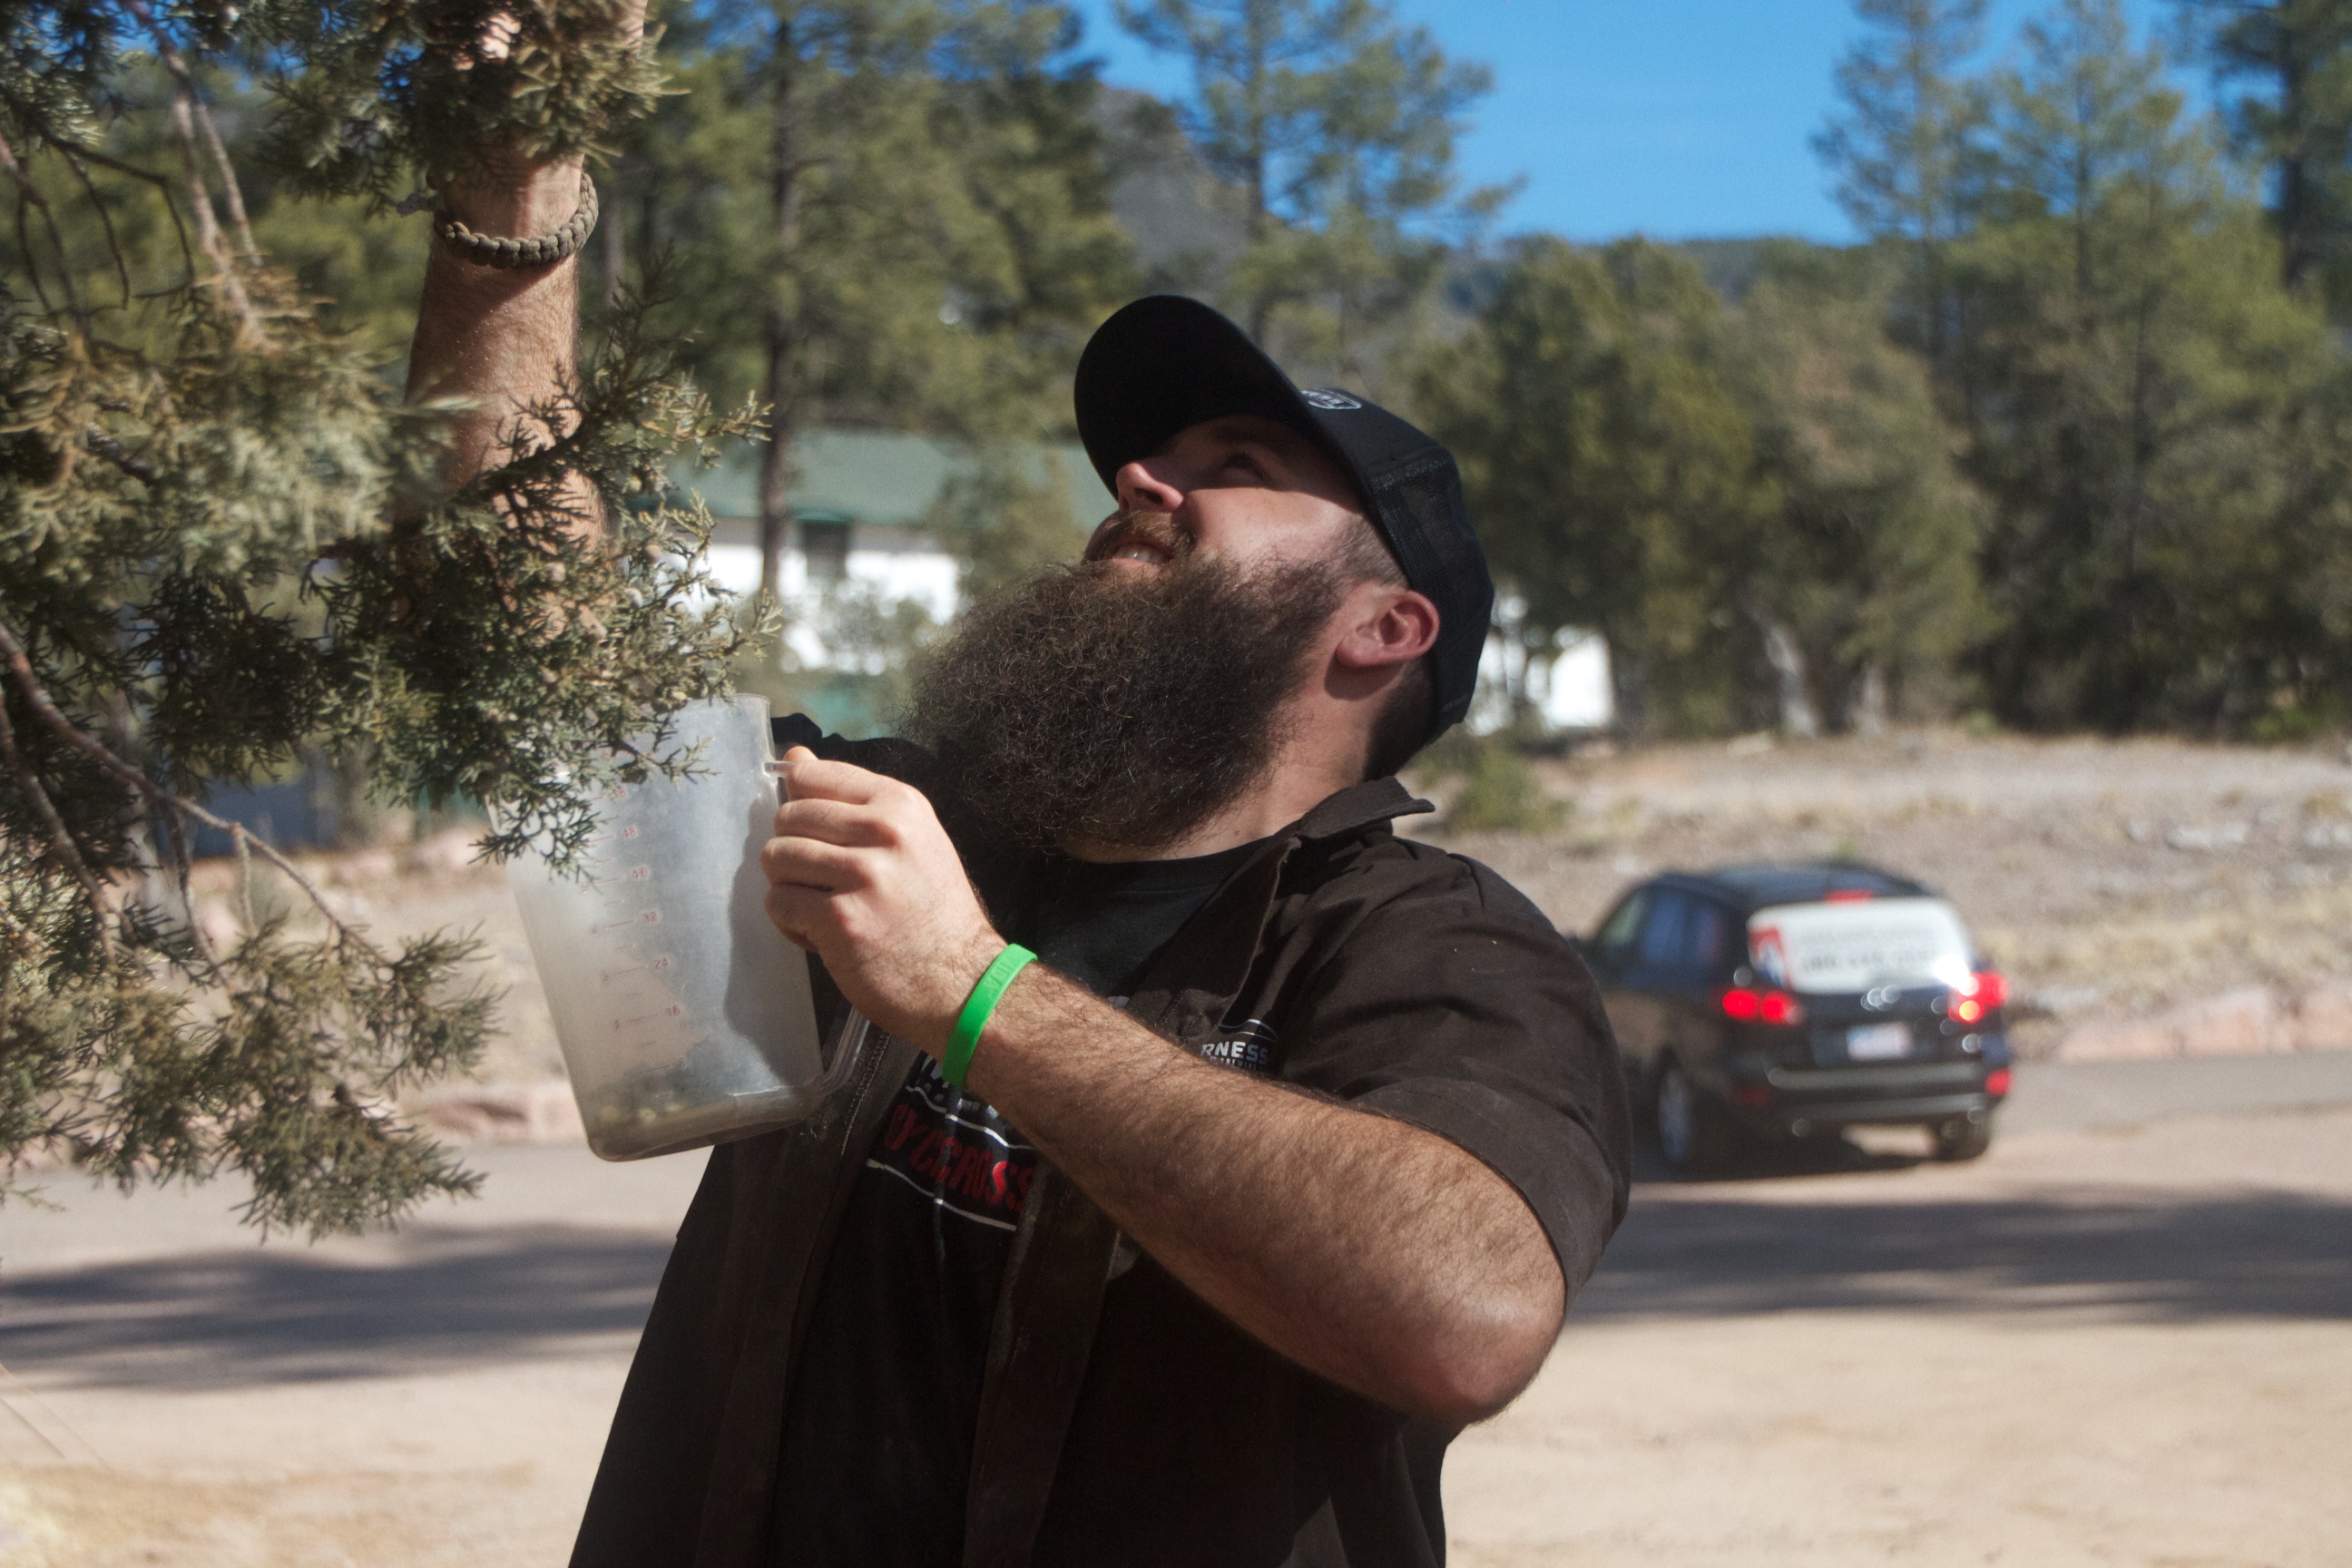
tree, grass, plant, car, adventure, vacation, recreation, vehicle, beer, thatbrewery, beardbrew, woody plant